Michiyo Takagi

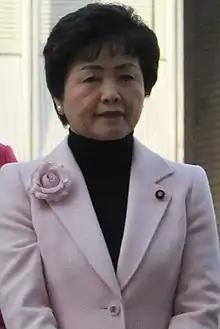
Takagi in 2013

is a Japanese politician serving in the House of Representatives in the Diet (national legislature) as a member of the New Komeito Party. A native of Kitakyushu, Fukuoka and graduate of Soka University she was elected for the first time in 2003.